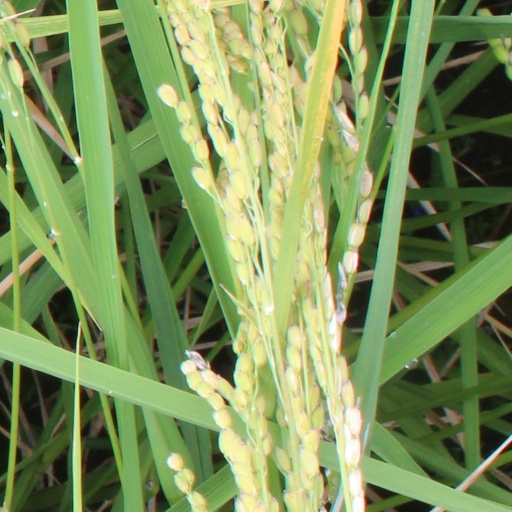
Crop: rice